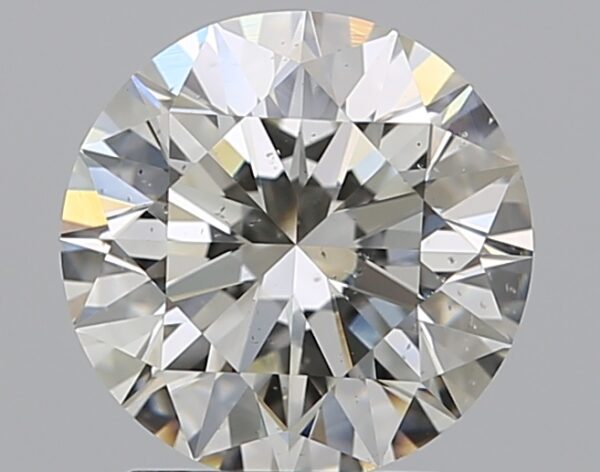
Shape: round
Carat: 2.01
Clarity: SI1
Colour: J
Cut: EX
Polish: EX
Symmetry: EX
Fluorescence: N
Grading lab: GIA
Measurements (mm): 8 x 8.06 x 5.04